Gruen Watch Co.

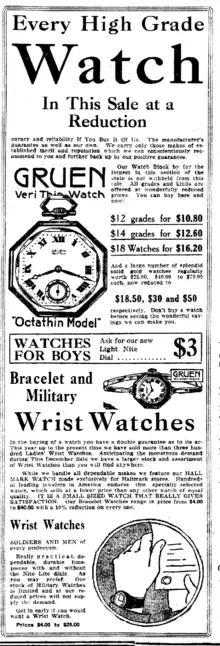
Gruen watch ad from 1917.

In 1900 the corporate name became D. Gruen, Sons & Co. The new company became partially a Swiss company. The movements were no longer made in Glashütte, Germany, but in Switzerland again. 1903, a subsidiary was formed, “The Gruen Watch Manufacturing Company”, located in Biel/Bienne, Switzerland.